Antibiotic

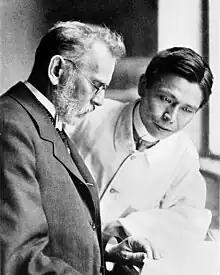
Paul Ehrlich and Sahachiro Hata

This heralded the era of antibacterial treatment that was begun with the discovery of a series of arsenic-derived synthetic antibiotics by both Alfred Bertheim and Ehrlich in 1907. Ehrlich and Bertheim had experimented with various chemicals derived from dyes to treat trypanosomiasis in mice and spirochaeta infection in rabbits. While their early compounds were too toxic, Ehrlich and Sahachiro Hata, a Japanese bacteriologist working with Ehrlich in the quest for a drug to treat syphilis, achieved success with the 606th compound in their series of experiments. In 1910, Ehrlich and Hata announced their discovery, which they called drug "606", at the Congress for Internal Medicine at Wiesbaden. The Hoechst company began to market the compound toward the end of 1910 under the name Salvarsan, now known as arsphenamine. The drug was used to treat syphilis in the first half of the 20th century. In 1908, Ehrlich received the Nobel Prize in Physiology or Medicine for his contributions to immunology. Hata was nominated for the Nobel Prize in Chemistry in 1911 and for the Nobel Prize in Physiology or Medicine in 1912 and 1913.